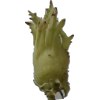
Label: peanut_shell_1x